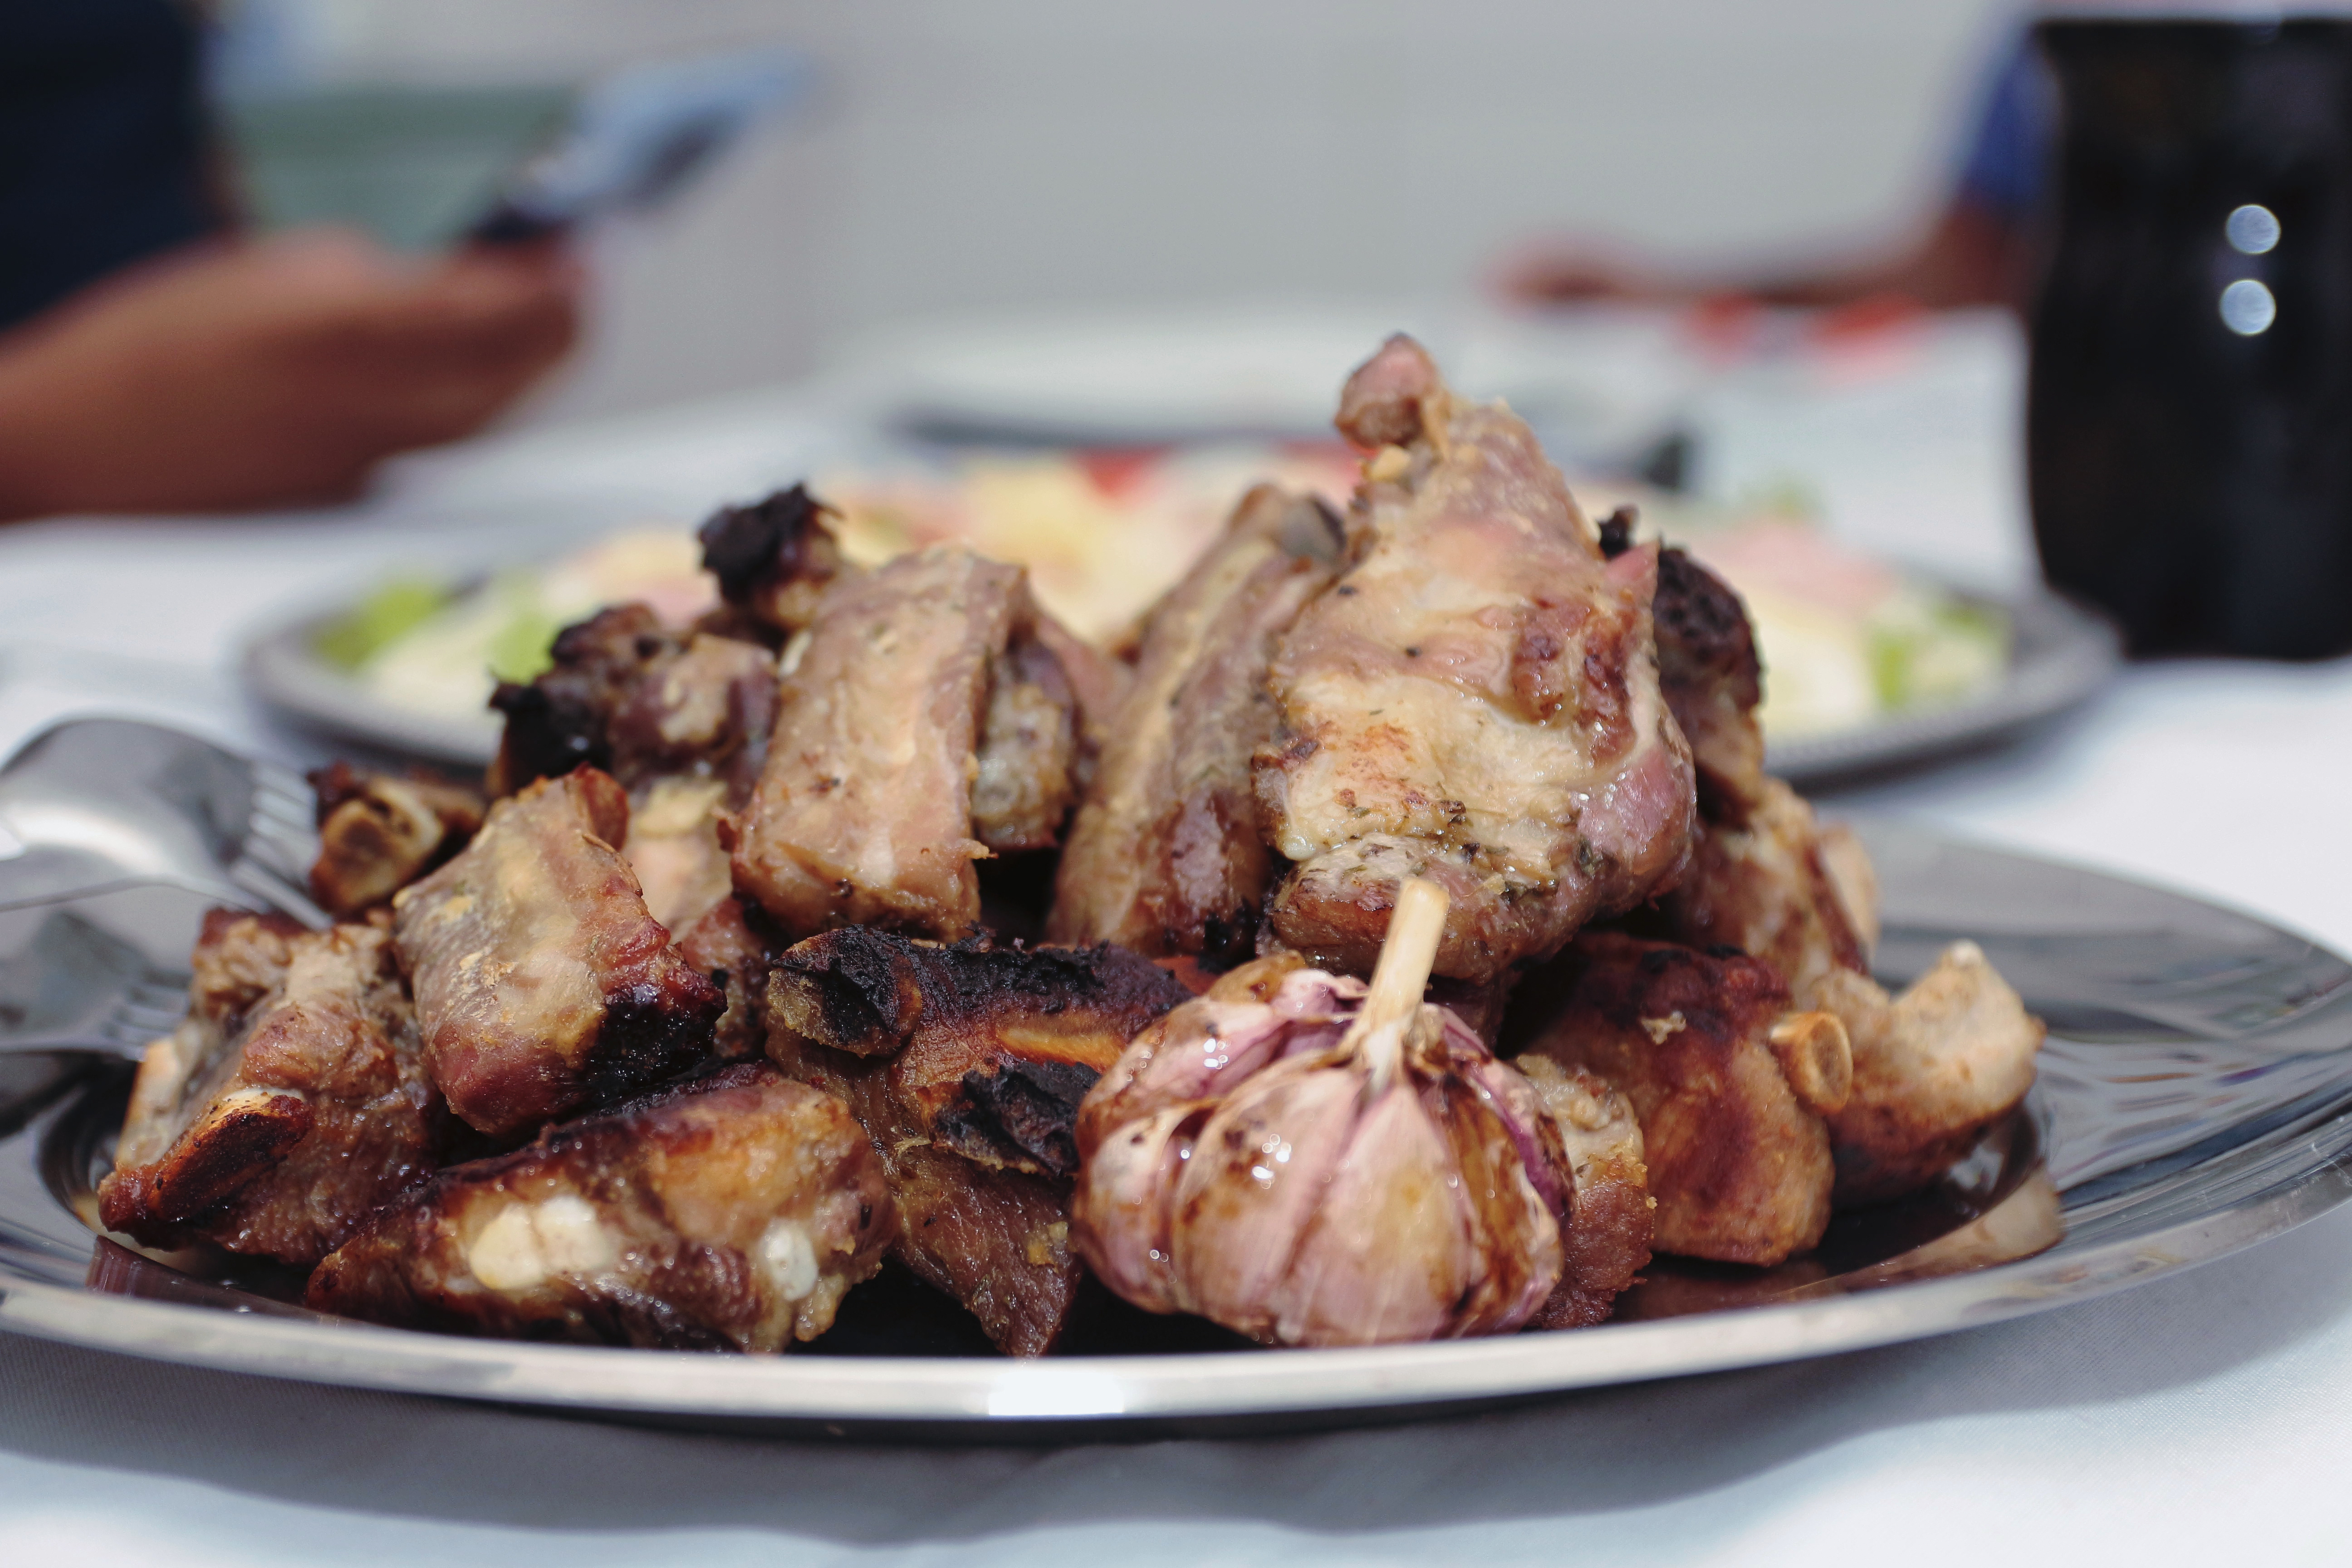
food, dish, meat, animal source foods, fried food